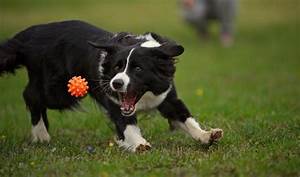
Label: cane